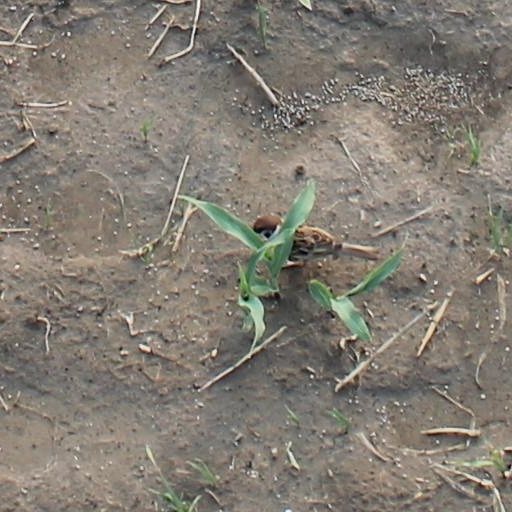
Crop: maize; corn